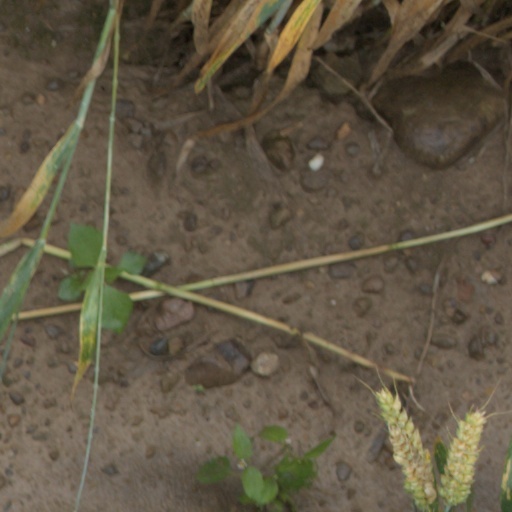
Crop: wheat